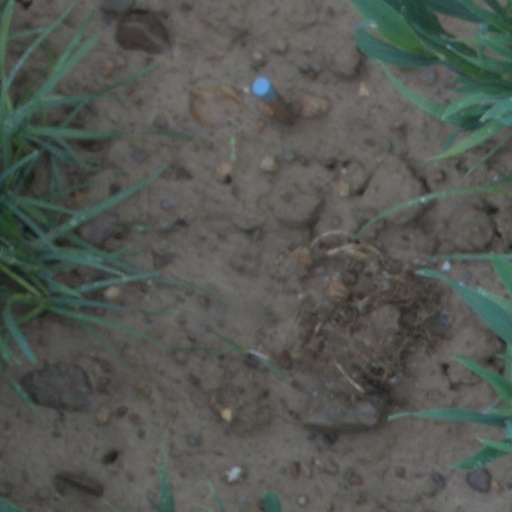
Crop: wheat